Amilcare Ponchielli

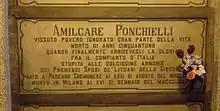
Ponchielli's grave at the Monumental Cemetery of Milan, Italy.

After "La Gioconda", Ponchielli wrote the monumental biblical melodrama in four acts, "Il figliuol prodigo", given in Milan at La Scala on 26 December 1880, and "Marion Delorme", from another play by Victor Hugo, which was presented at La Scala on 17 March 1885. In spite of their rich musical invention, neither of these operas met with the same success, but both exerted great influence on the composers of the rising generation, such as Giacomo Puccini, Pietro Mascagni, and Umberto Giordano.